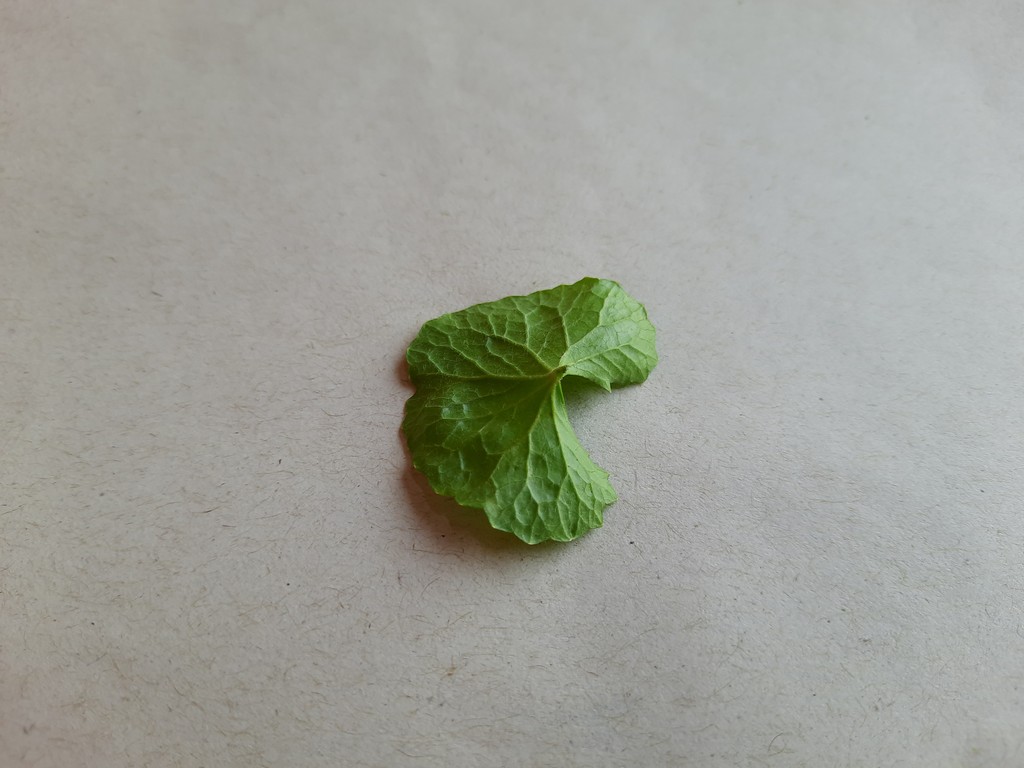
Label: Healthy